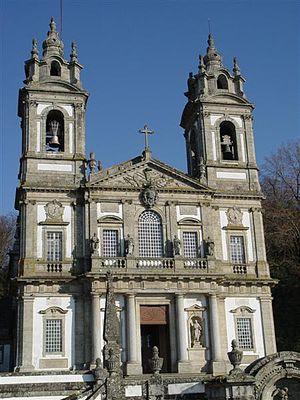
Braga est une cité et municipalité du Portugal, située dans le district de Braga, la subrégion Cávado et la région Nord. Braga est la capitale de la province historique du Minho, et celle de la grande zone métropolitaine qui compte environ 814 000 habitants. La municipalité compte 181 494 habitants.
Carlos Luís Ferreira da Cruz Amarante était un ingénieur et architecte portugais.